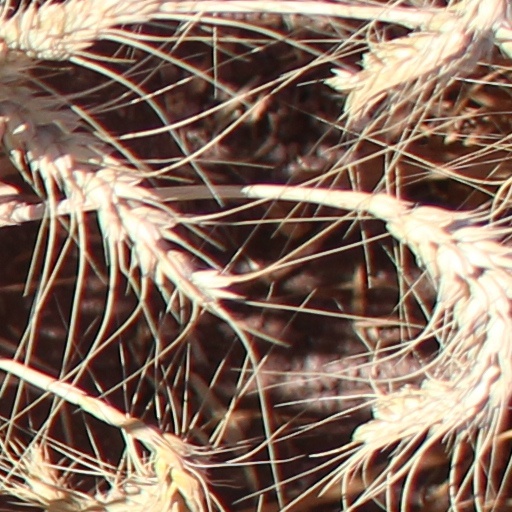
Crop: wheat